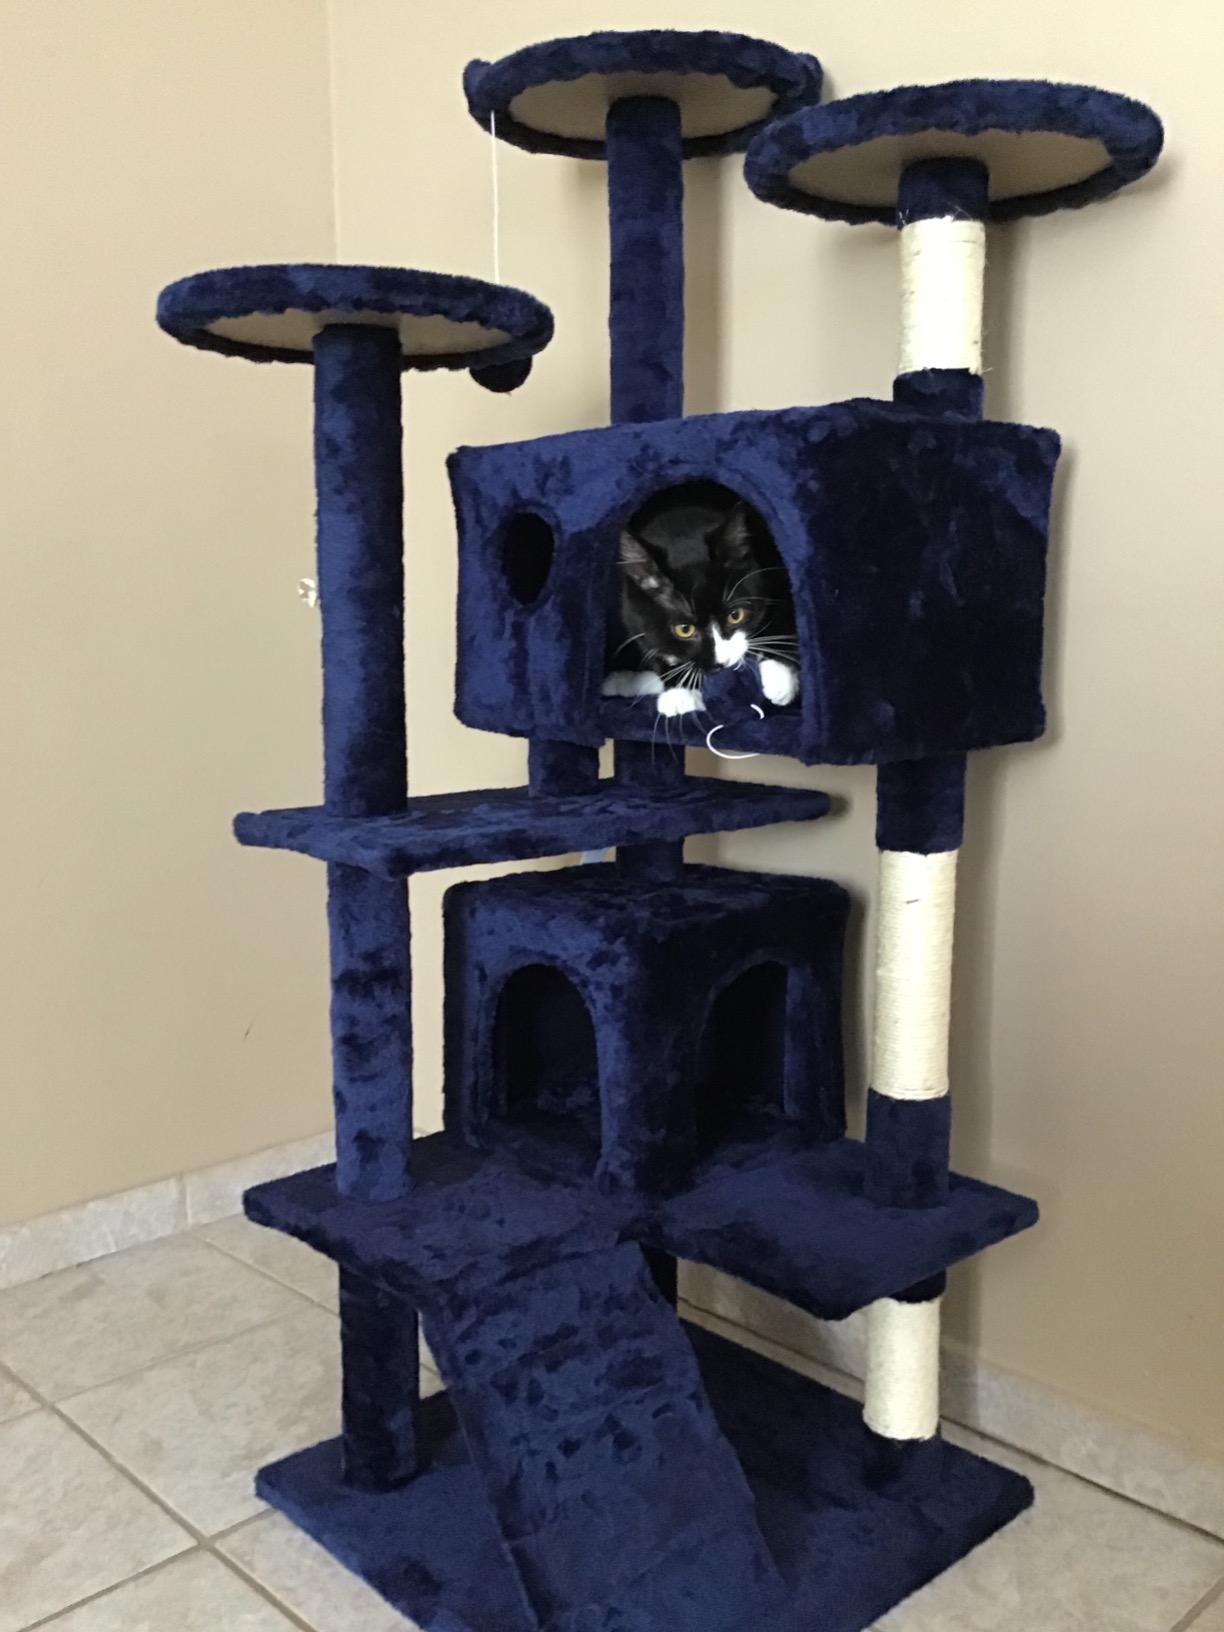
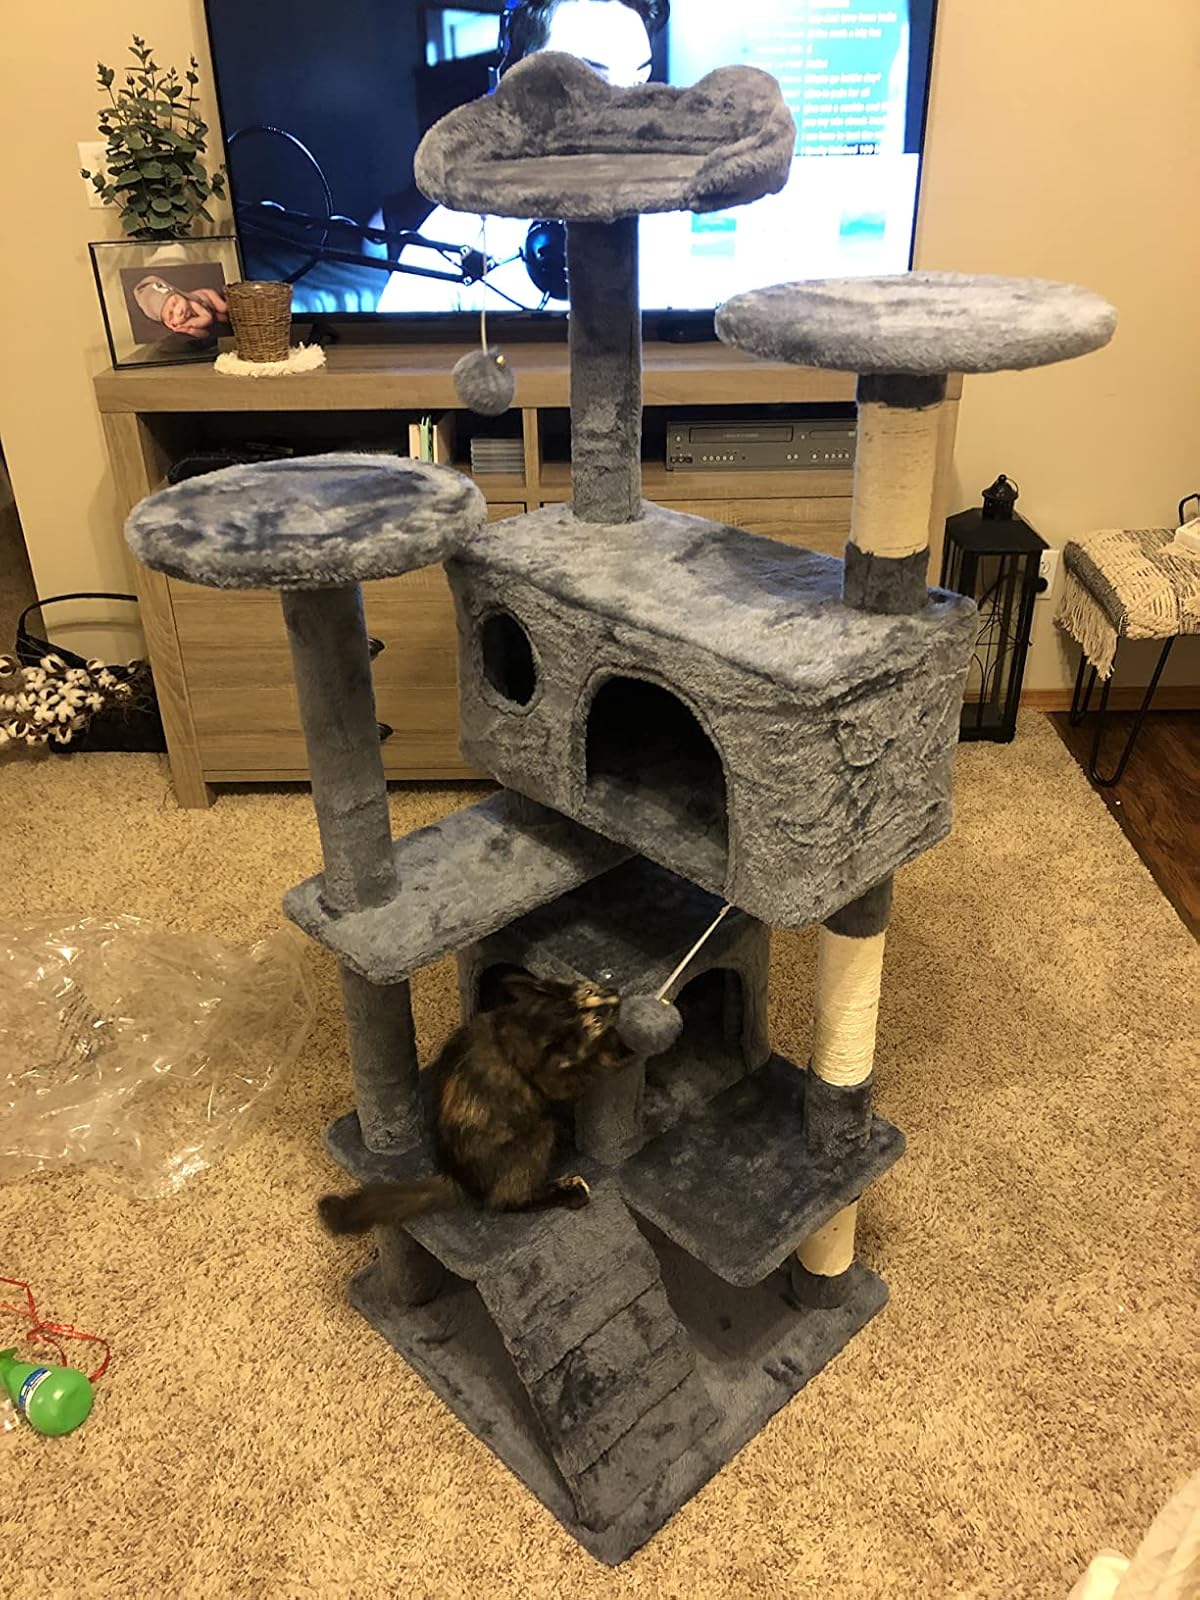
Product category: items_cat tree
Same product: no